Historic recurrence

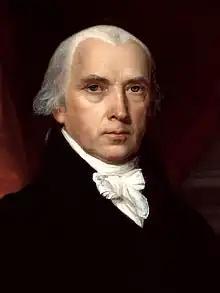
Madison

Mongolian Emperor Kublai Khan's attempted conquest of Japan (1274, 1281) was frustrated by typhoons; and Spanish King Philip II's 1588 attempted conquest of England was frustrated by a hurricane.